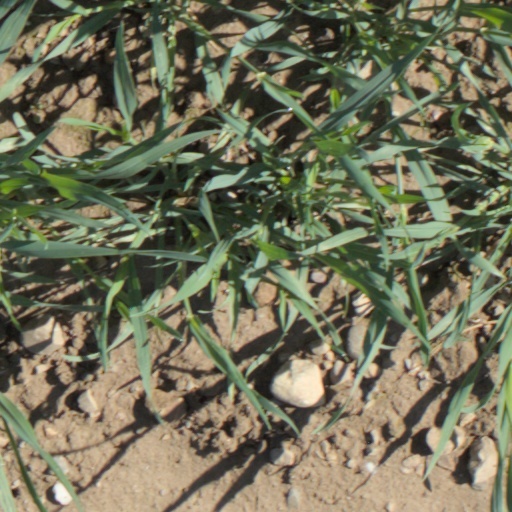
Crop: wheat